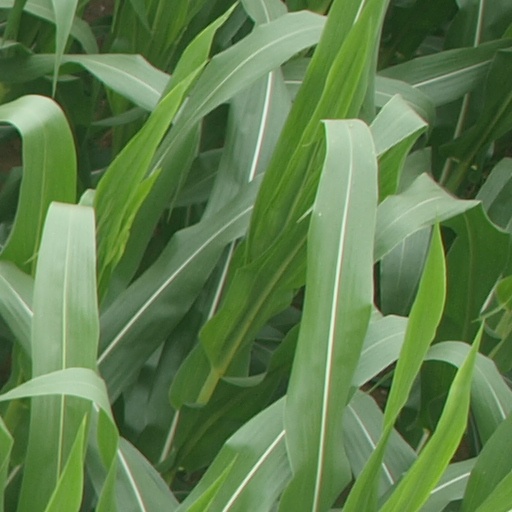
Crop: maize; corn